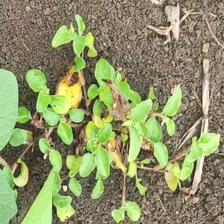
Weed species: Kena_(Commplina_benghalensio)